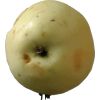
Label: Apple hit 1